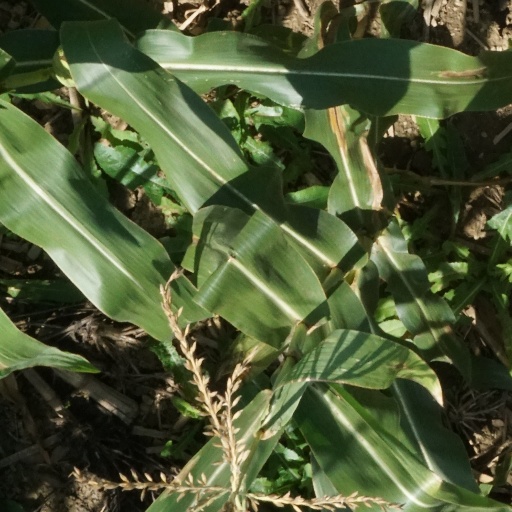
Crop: maize; corn